Question: Please indicate a possible affordance area of the drag_suitcase that can be used for holding
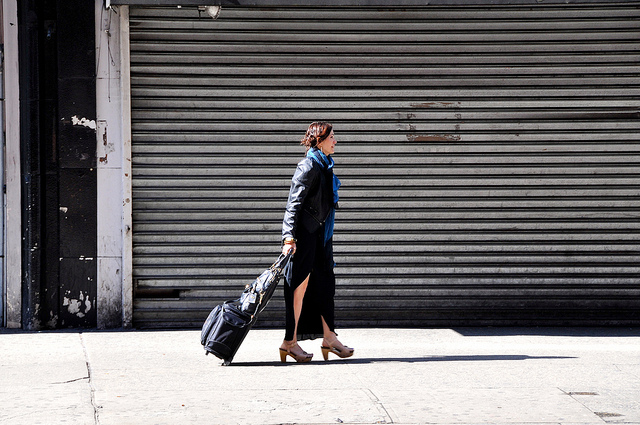
Answer: [271.5, 239.5, 297.5, 272.5]